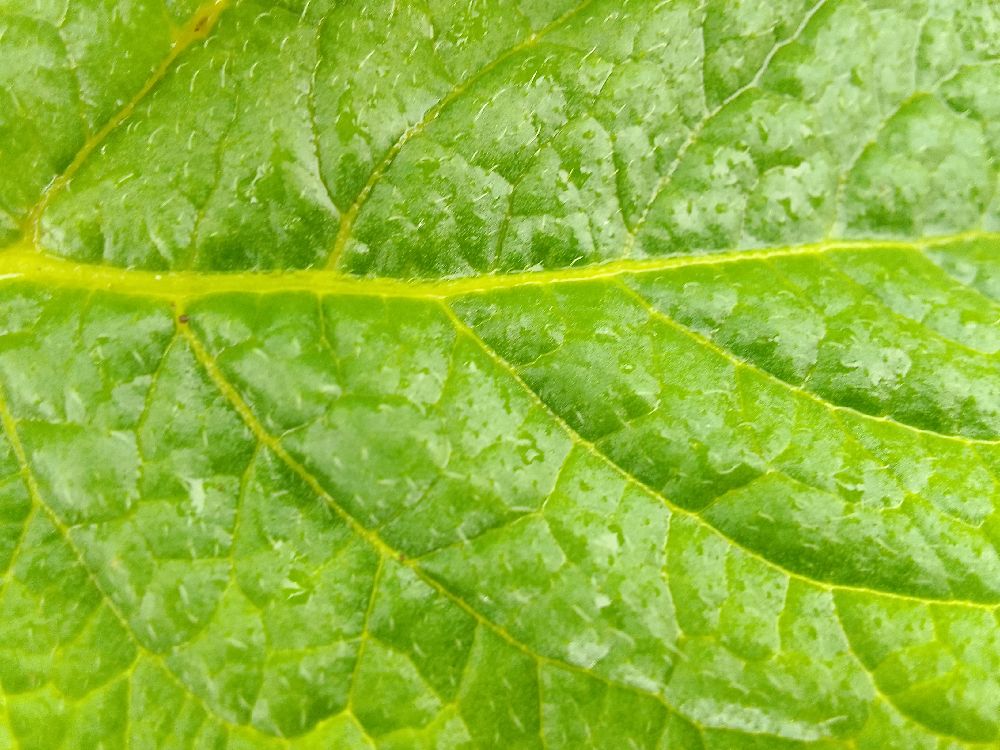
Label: Healthy